Jack, the Giant Killer (novel)

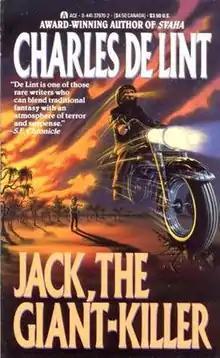

Jack, the Giant Killer (1987) is a contemporary fantasy novel by Charles De Lint. The book is set in present-day Ottawa (where de Lint himself lives), but incorporates many elements of fantasy, folklore, and myth.